Frans Michel Penning

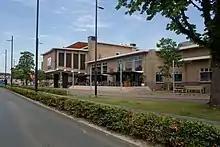
Philips Natuurkundig Labarotorium (NatLab) located in the Strijp district of Eindhoven, Netherlands

Penning ionization is a form of chemi-ionization, an ionization process involving reactions between neutral atoms or molecules. The Penning effect, as it is often called, describes an ionization chain reaction caused by high energy collision between excited inert gas (i.g. argon) metastable atoms and trace gas impurities whose ionization potential is less than the stored potential of the meta-stable molecule. These collisions cause the release of electrons; which can interact with other stable noble gas molecules to create more meta-stables, resulting in more ionizing reactions. Penning first reported the effect in 1927. The Penning effect is used in gas-discharge neon lamps and fluorescent lamps, where the lamp is filled with a Penning mixture to improve the electrical characteristics.